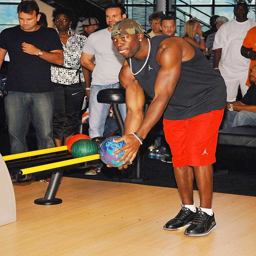
american football player finally gets smart and tries his hand at anindividual sport .